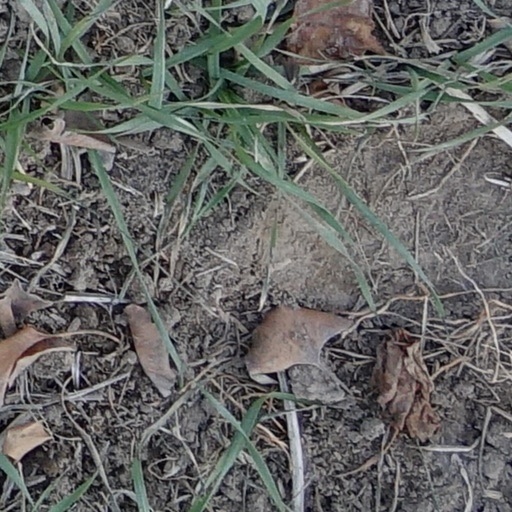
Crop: wheat